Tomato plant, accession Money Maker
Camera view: bottom (45 deg); turntable rotation: 150 degrees
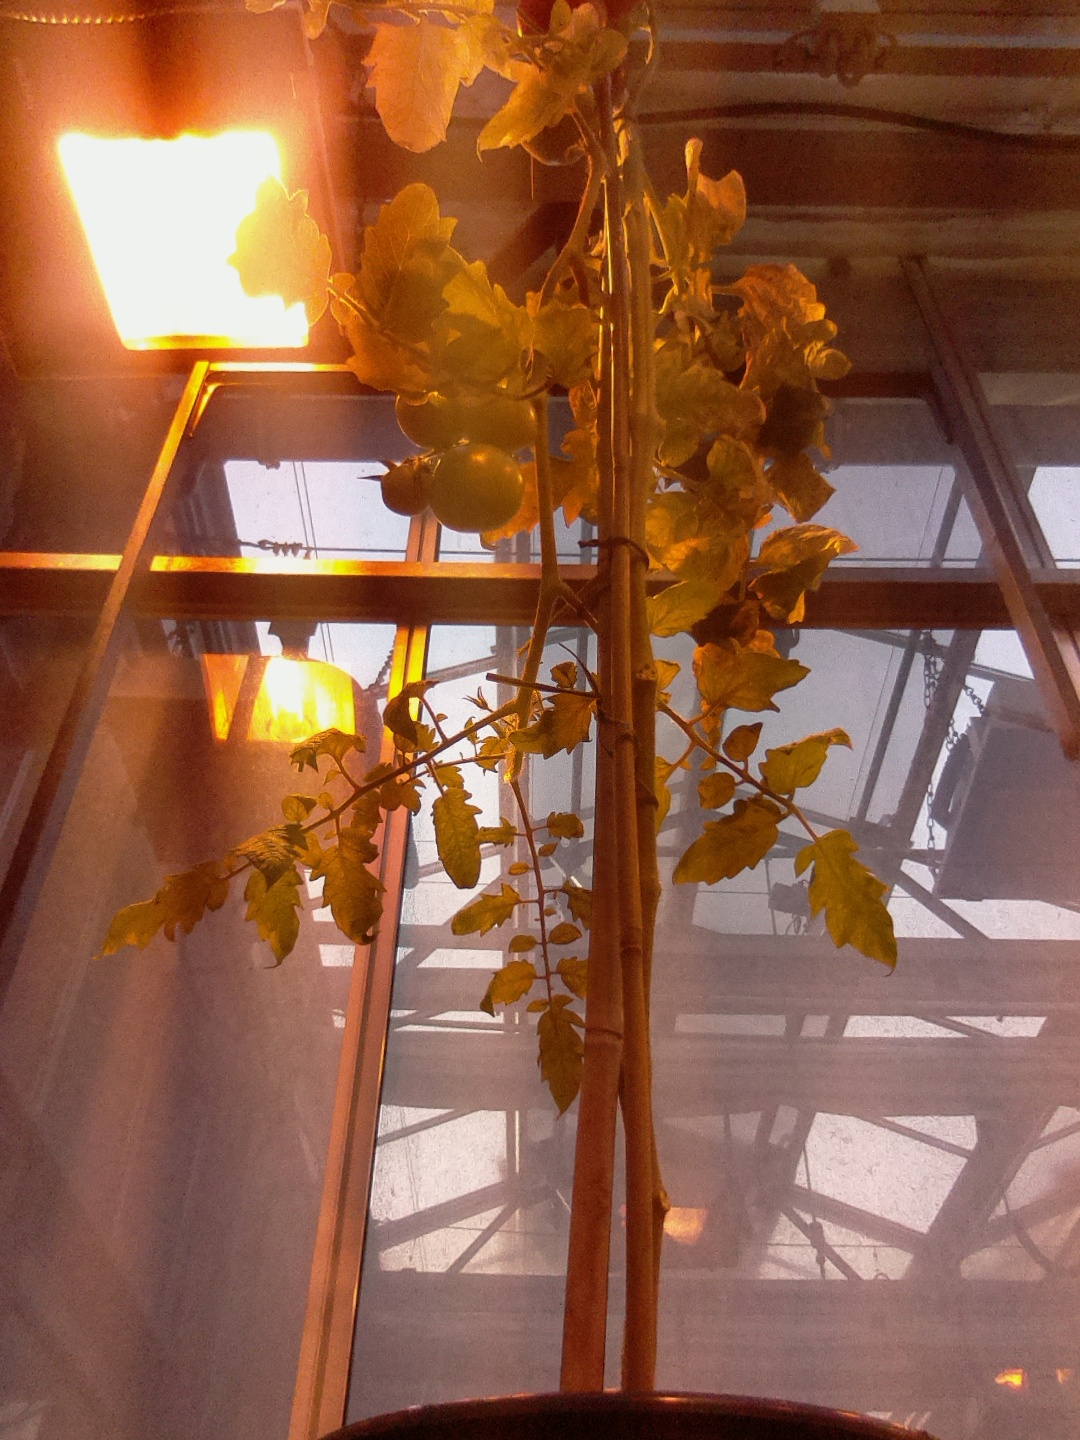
BBCH growth stage 84: 40%-50% of fruits show typical fully ripe color